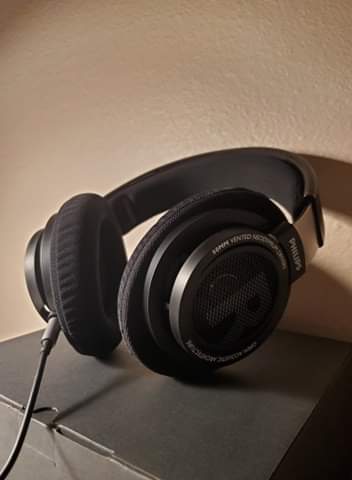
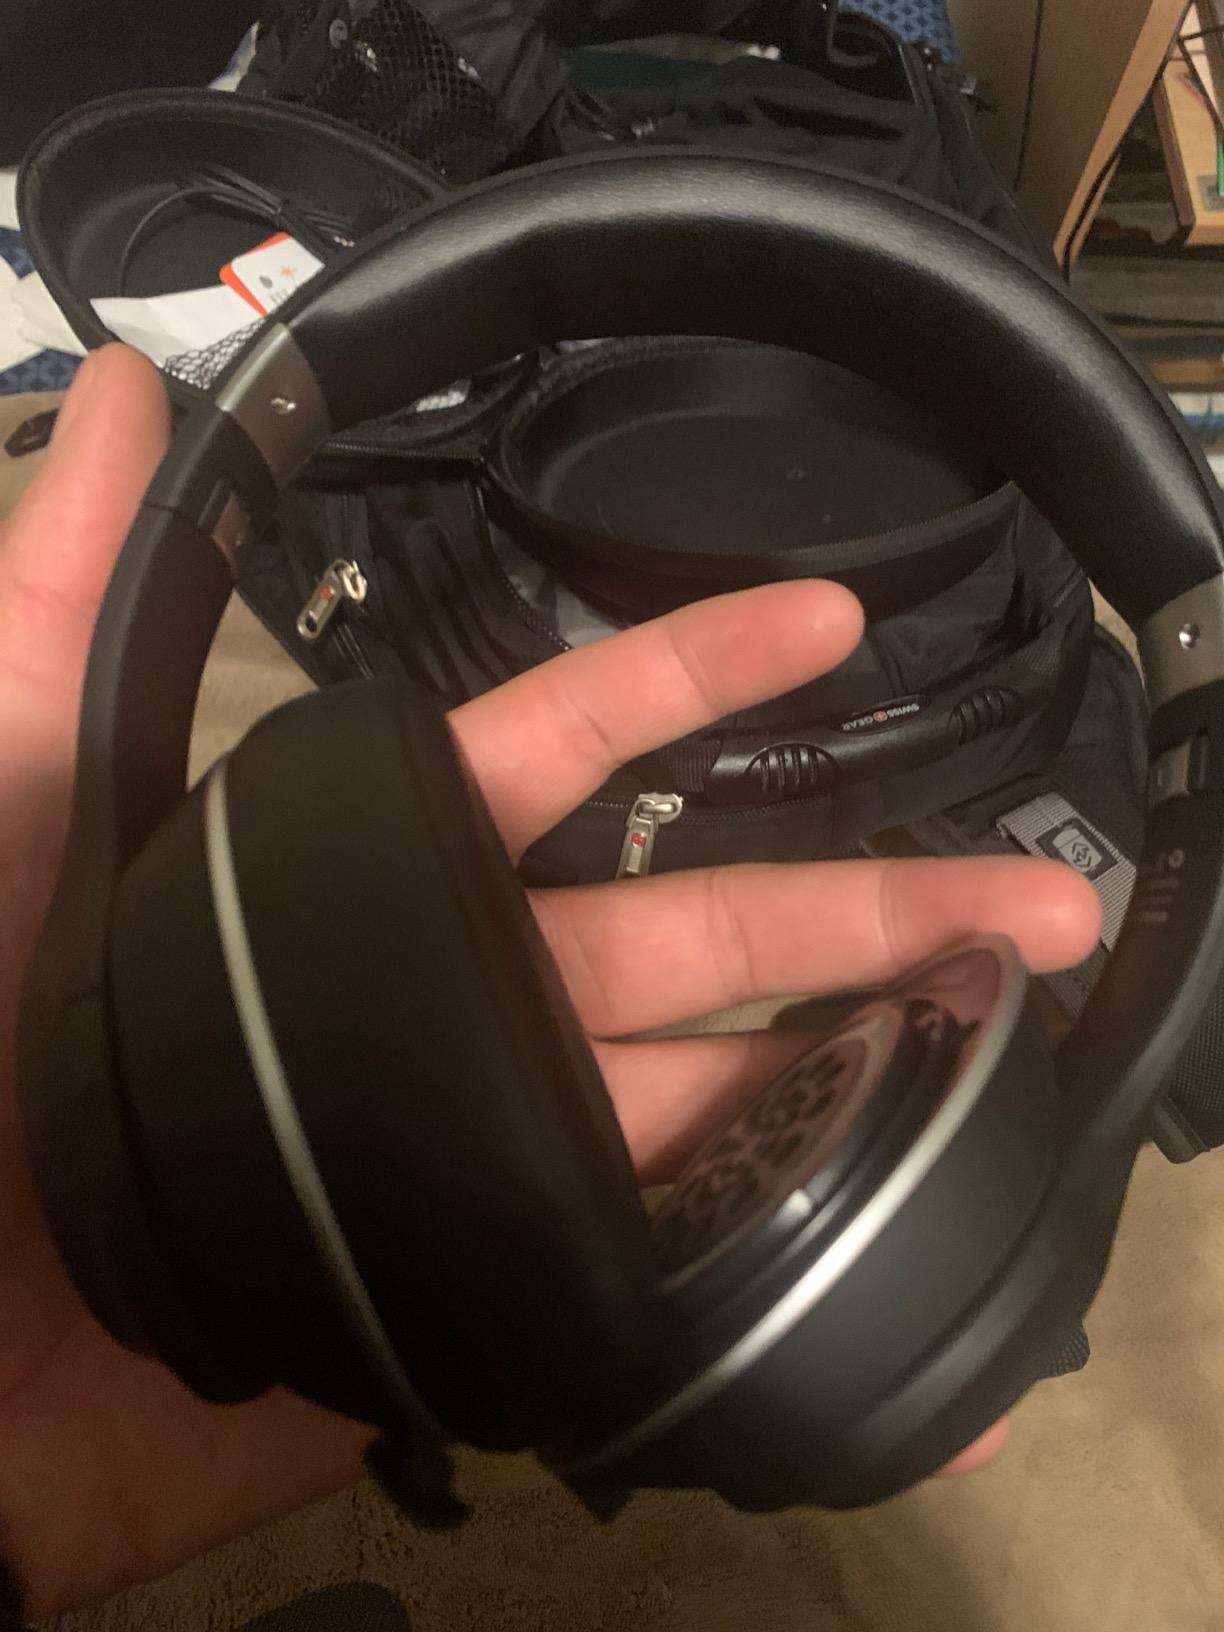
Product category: headphones
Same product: no